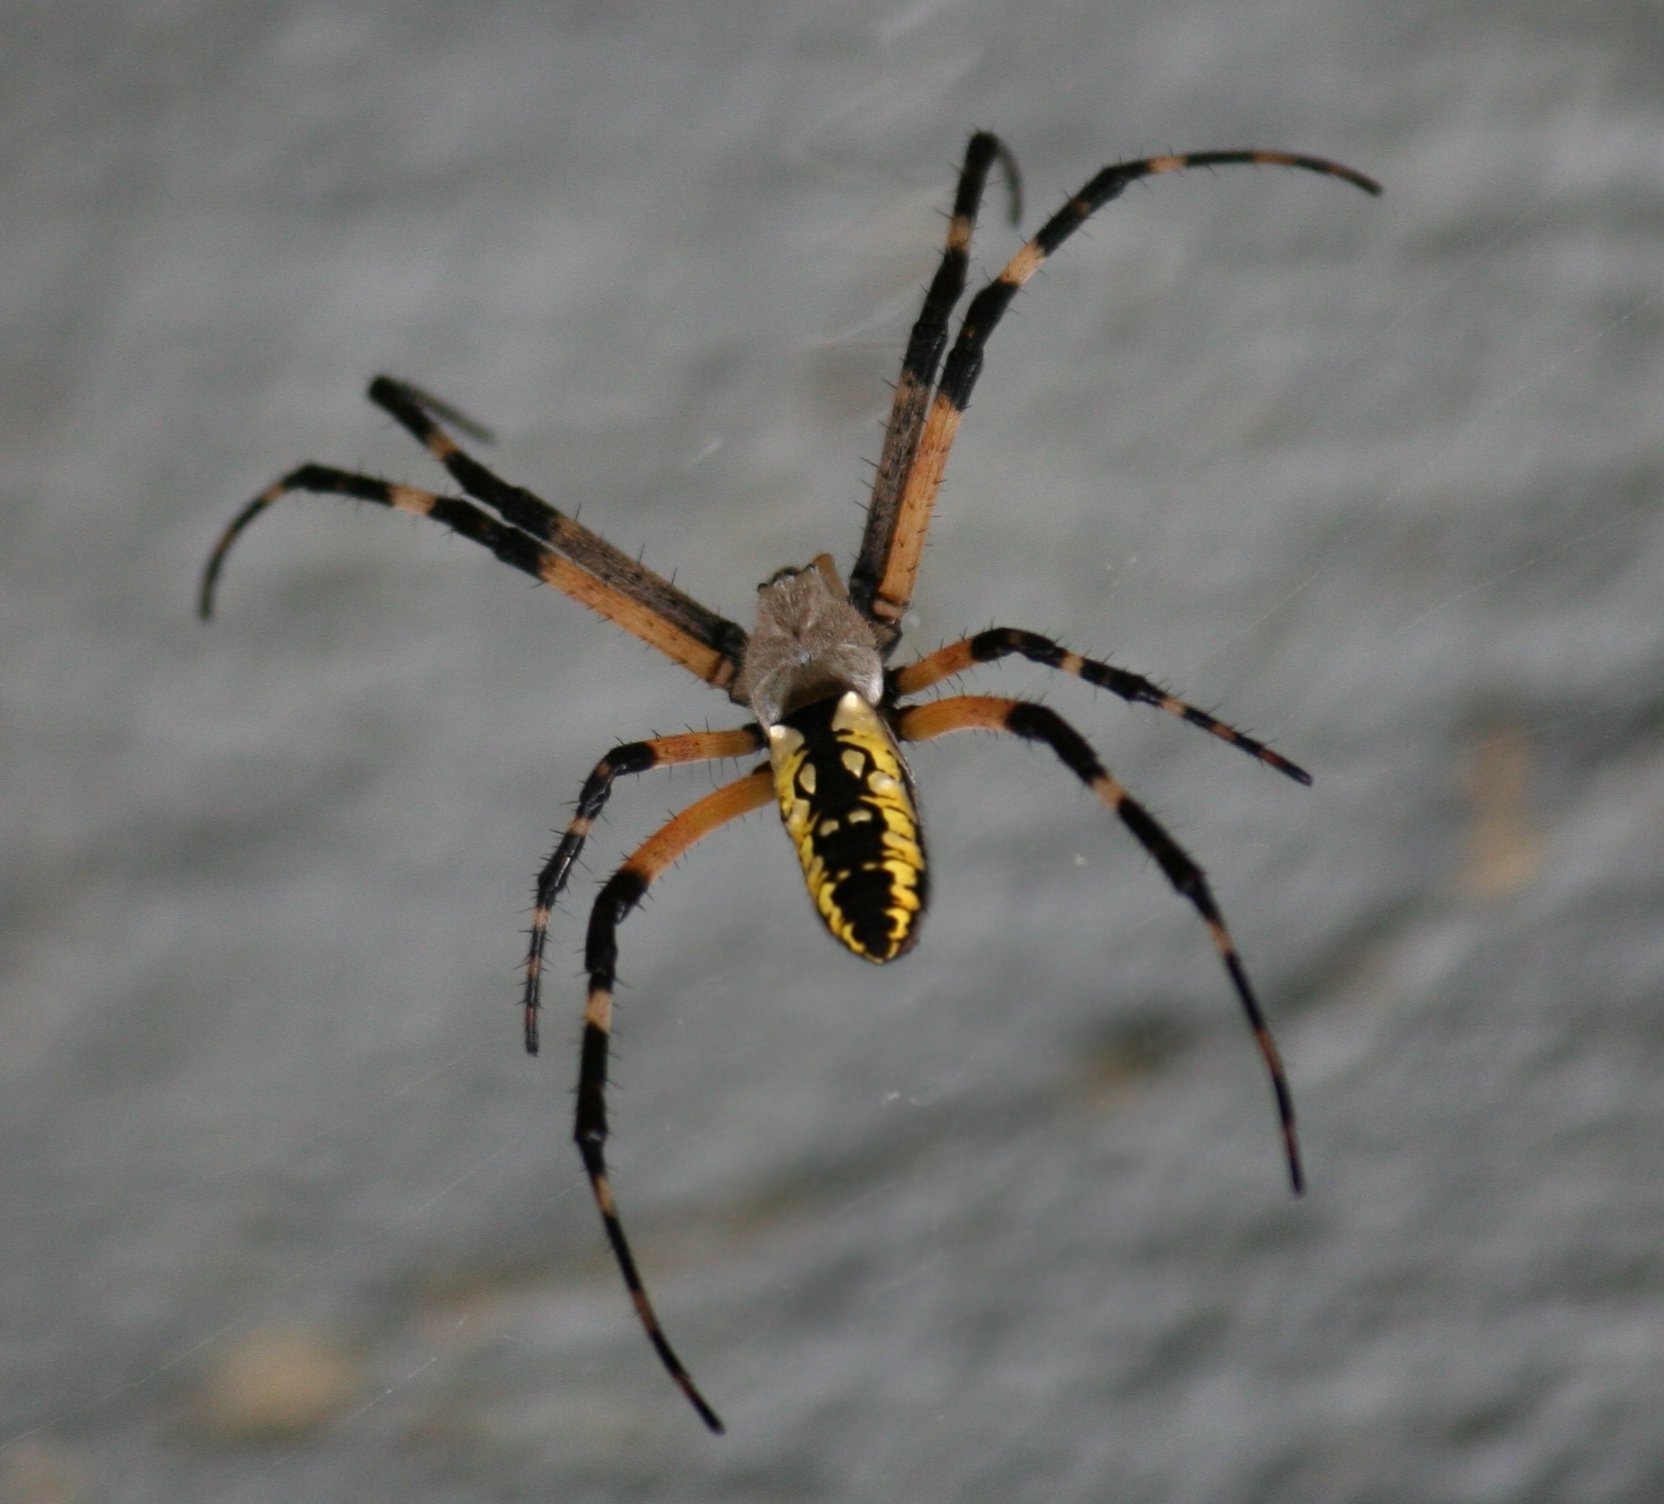
web, insect, halloween, black, yellow, fauna, invertebrate, close up, spider, scary, arachnid, argiope, macro photography, arthropod, european garden spider, wolf spider, araneus, orb weaver spider, yellow garden spider, argiope aurantico